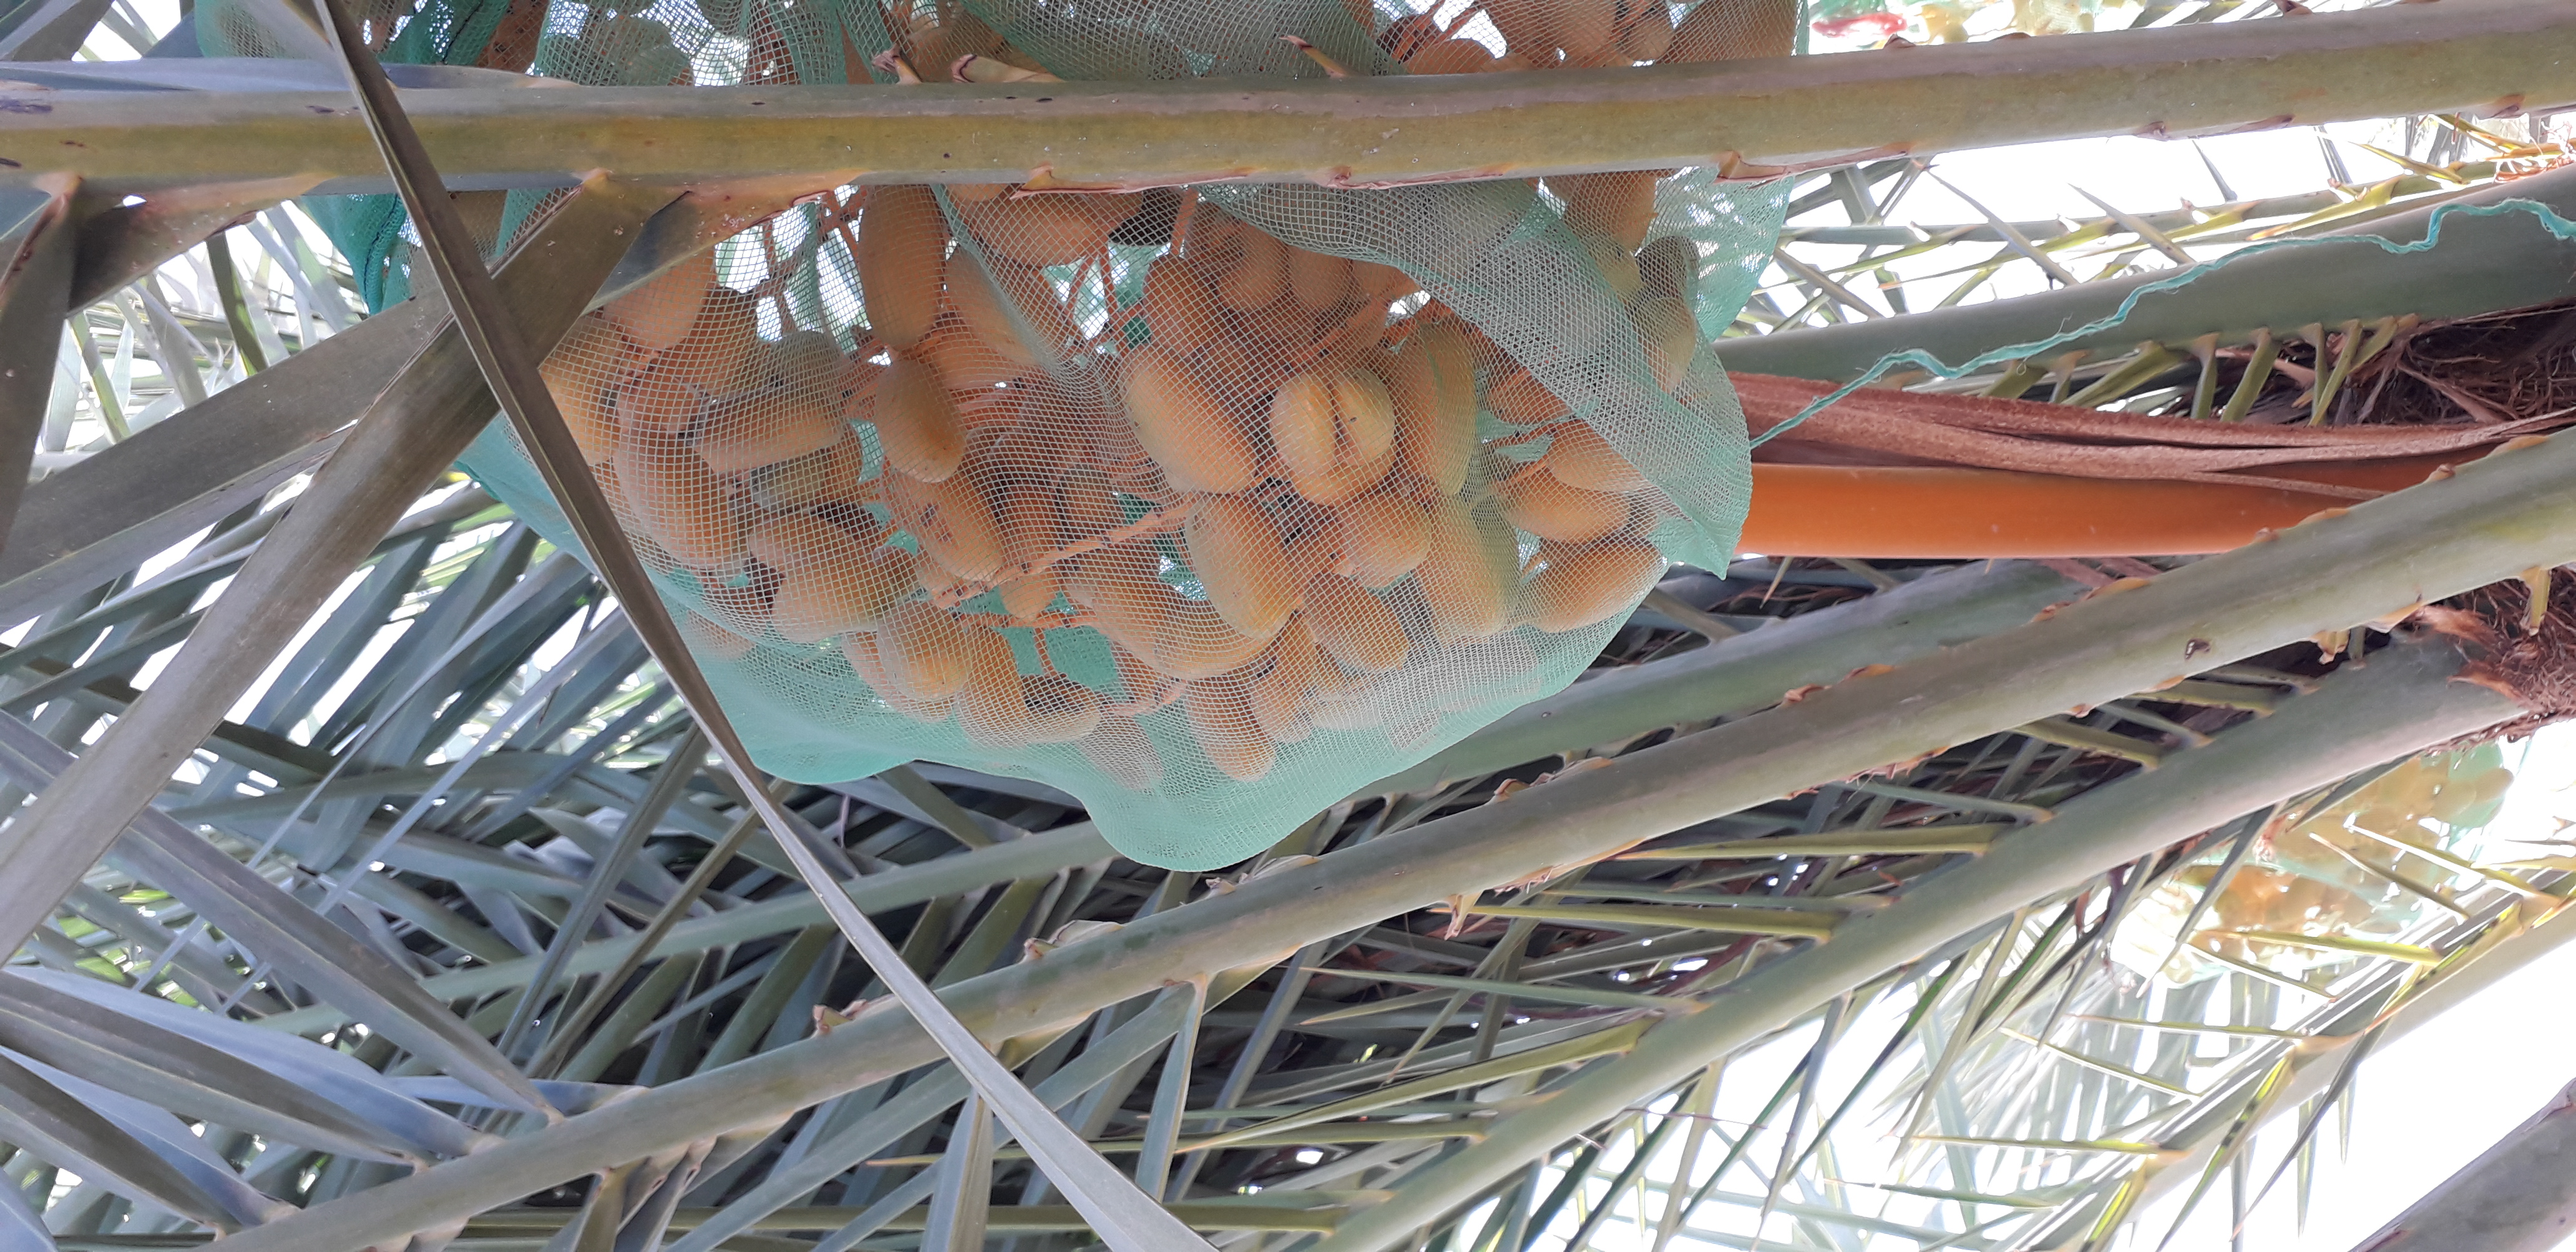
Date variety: kholt